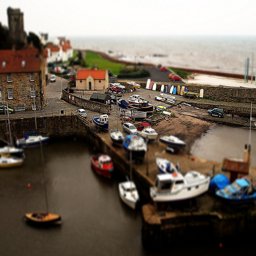
A harbor full of boats on a rainy day
A model sized harbor with model houses and a pier
a bunch of boats are docked on a water way
Scene of miniature boats at dock area next to town.
A view of several boats that have washed ashore.